Hokitika

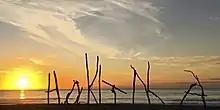
Hokitika driftwood sign marks the spot for the Driftwood and Sand Festival. The sign is a popular destination with tourists.

Hokitika has a 3D digital cinema, the Regent Theatre, due to volunteer hours and grants from the Lions foundation, Lottery's commission, Development West Coast through the Major District Initiative and pub charity. The Art Deco theatre is a heritage building and narrowly avoided being demolished, thanks to a last-minute coup in the management committee. Community performances are also held there. Hokitika has a drama group which produce plays. It is also on the circuit for Arts on Tour and well known artists from many countries as well as New Zealand perform at the Old Lodge Theatre.